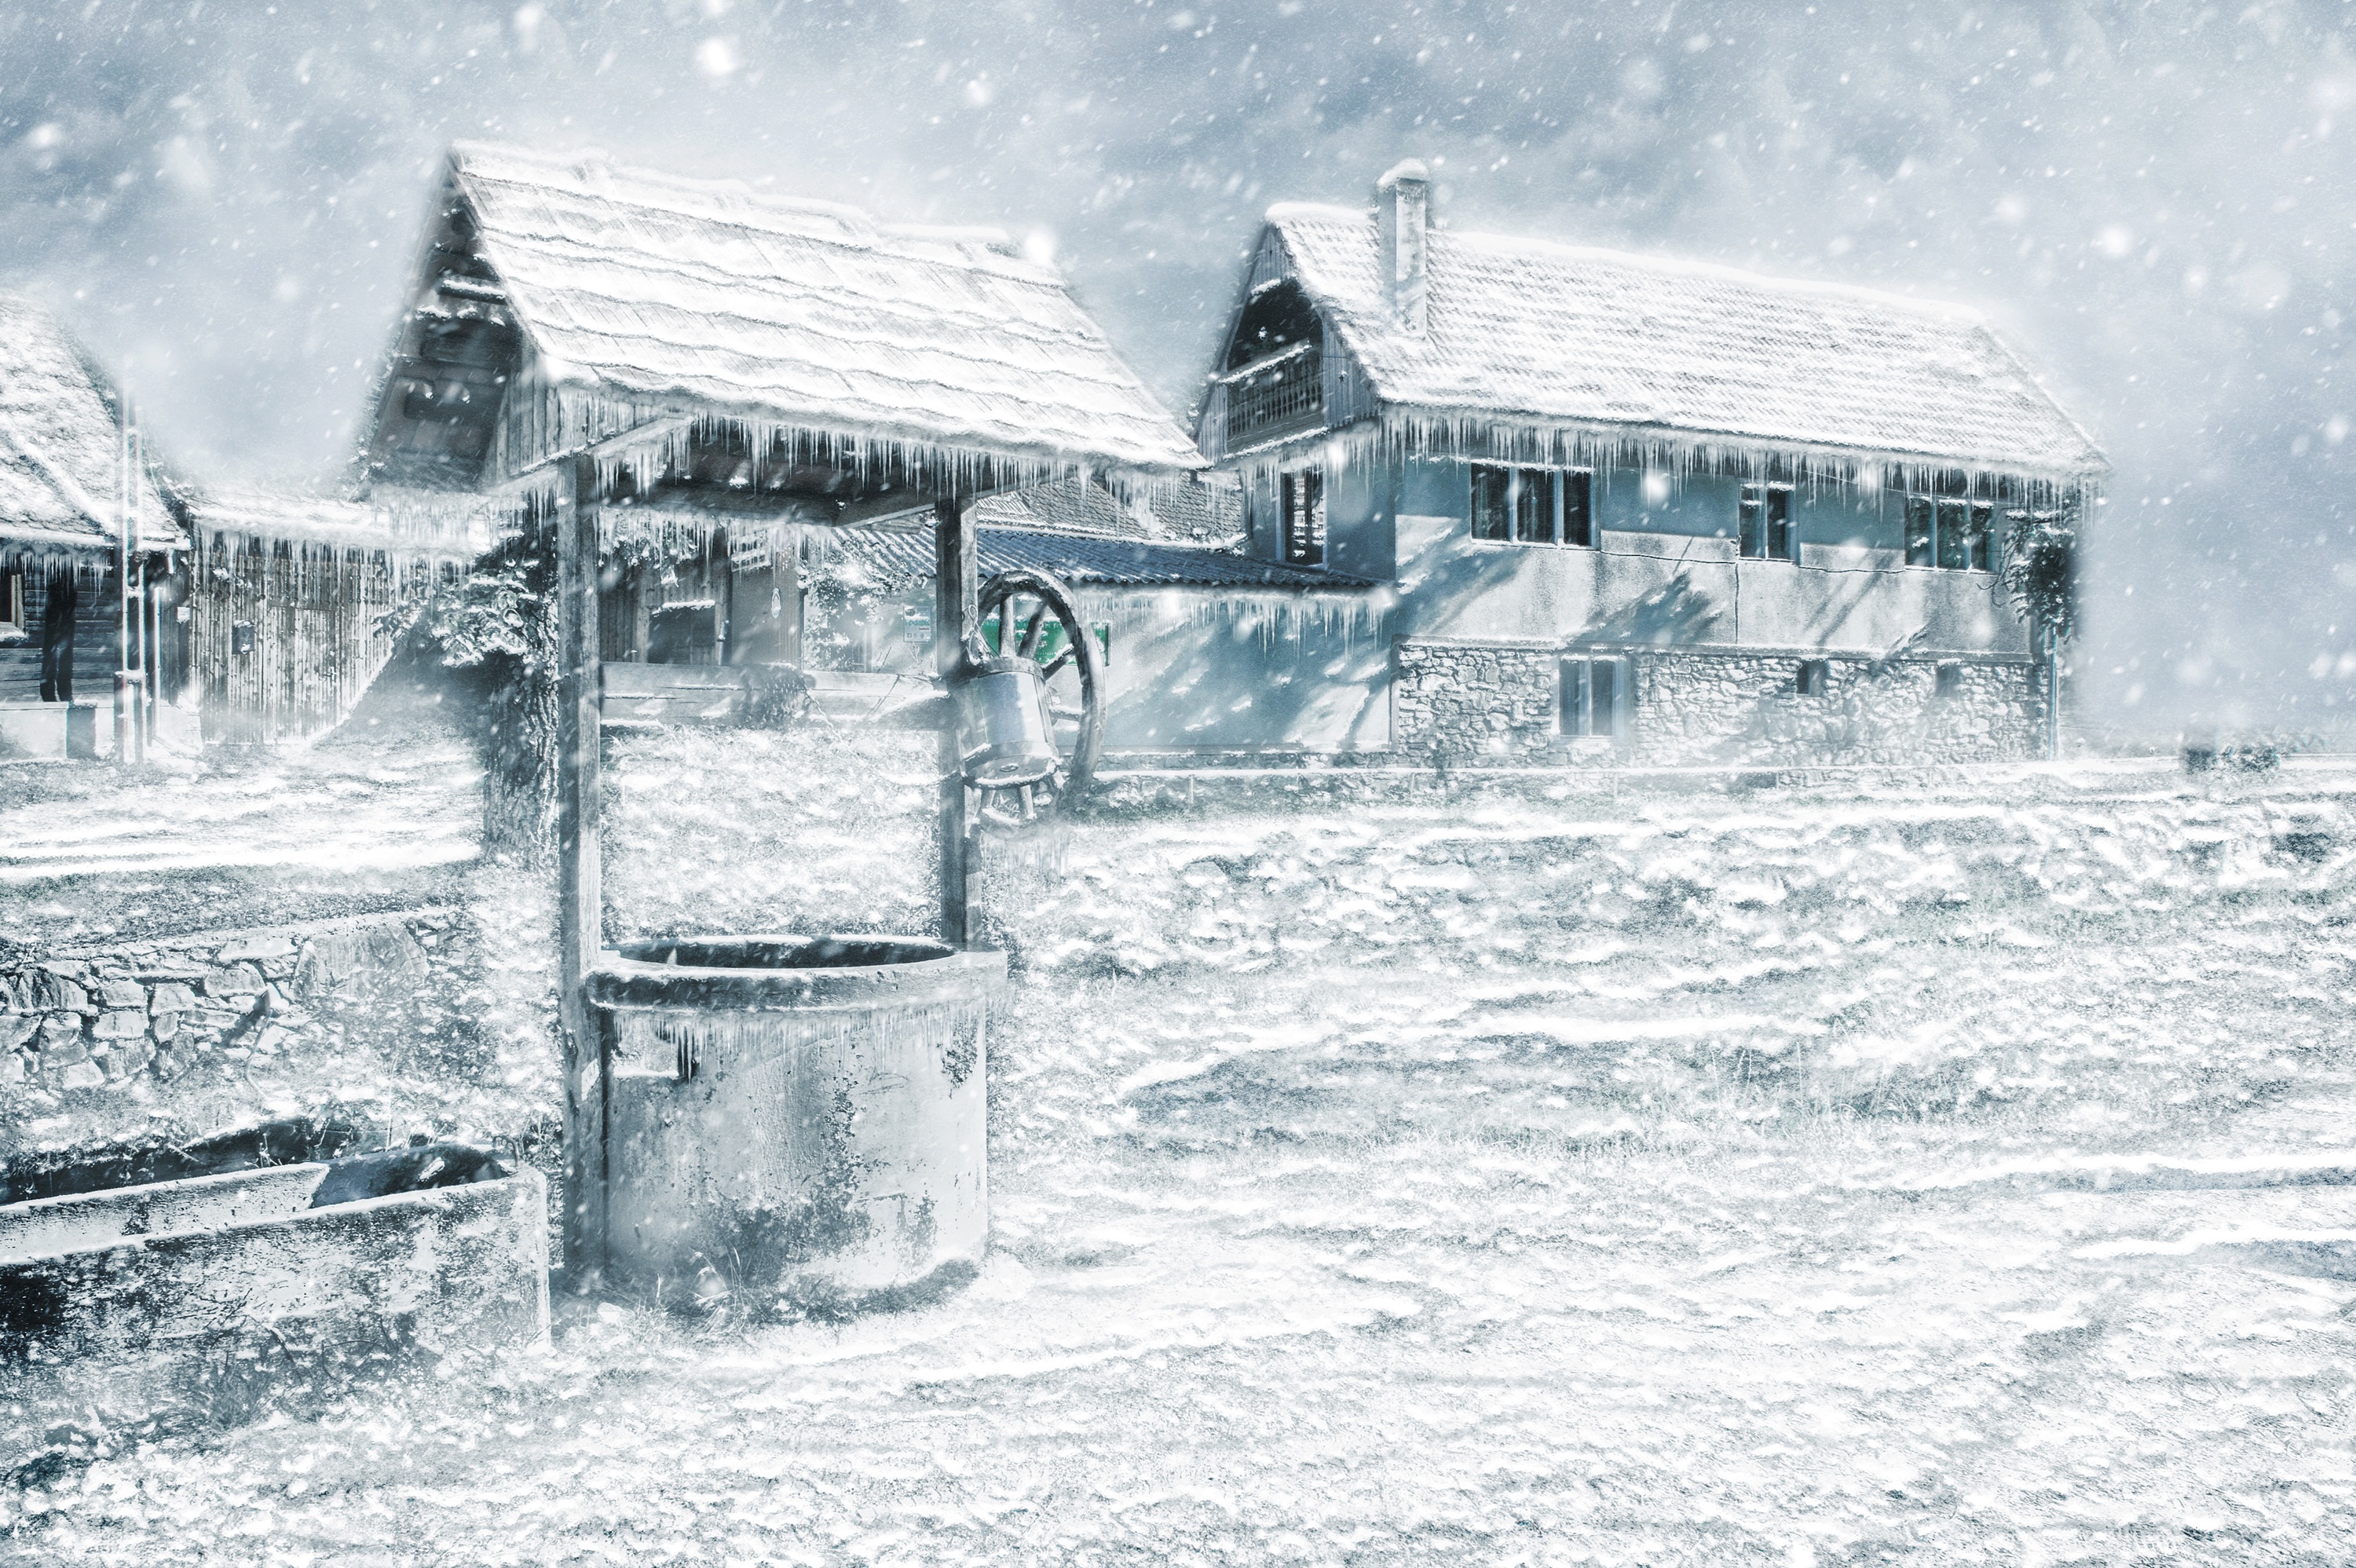
snow, winter, vintage, house, ice, weather, page, season, art, design, well, blizzard, freezing, scrapbook, scrapbooking, winter storm